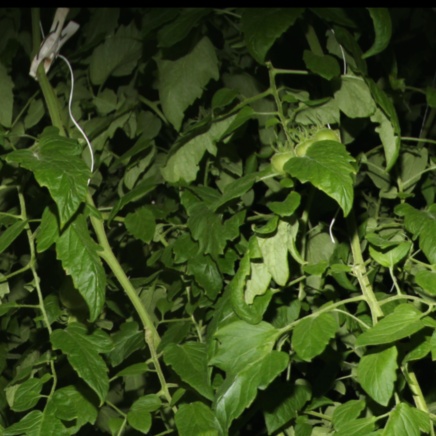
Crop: tomato